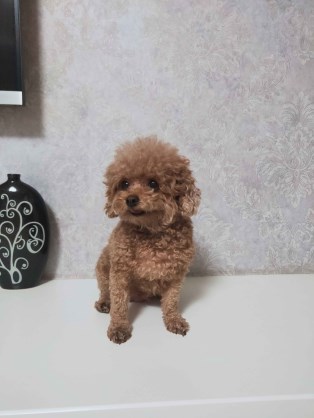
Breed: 7449-n000128-teddy